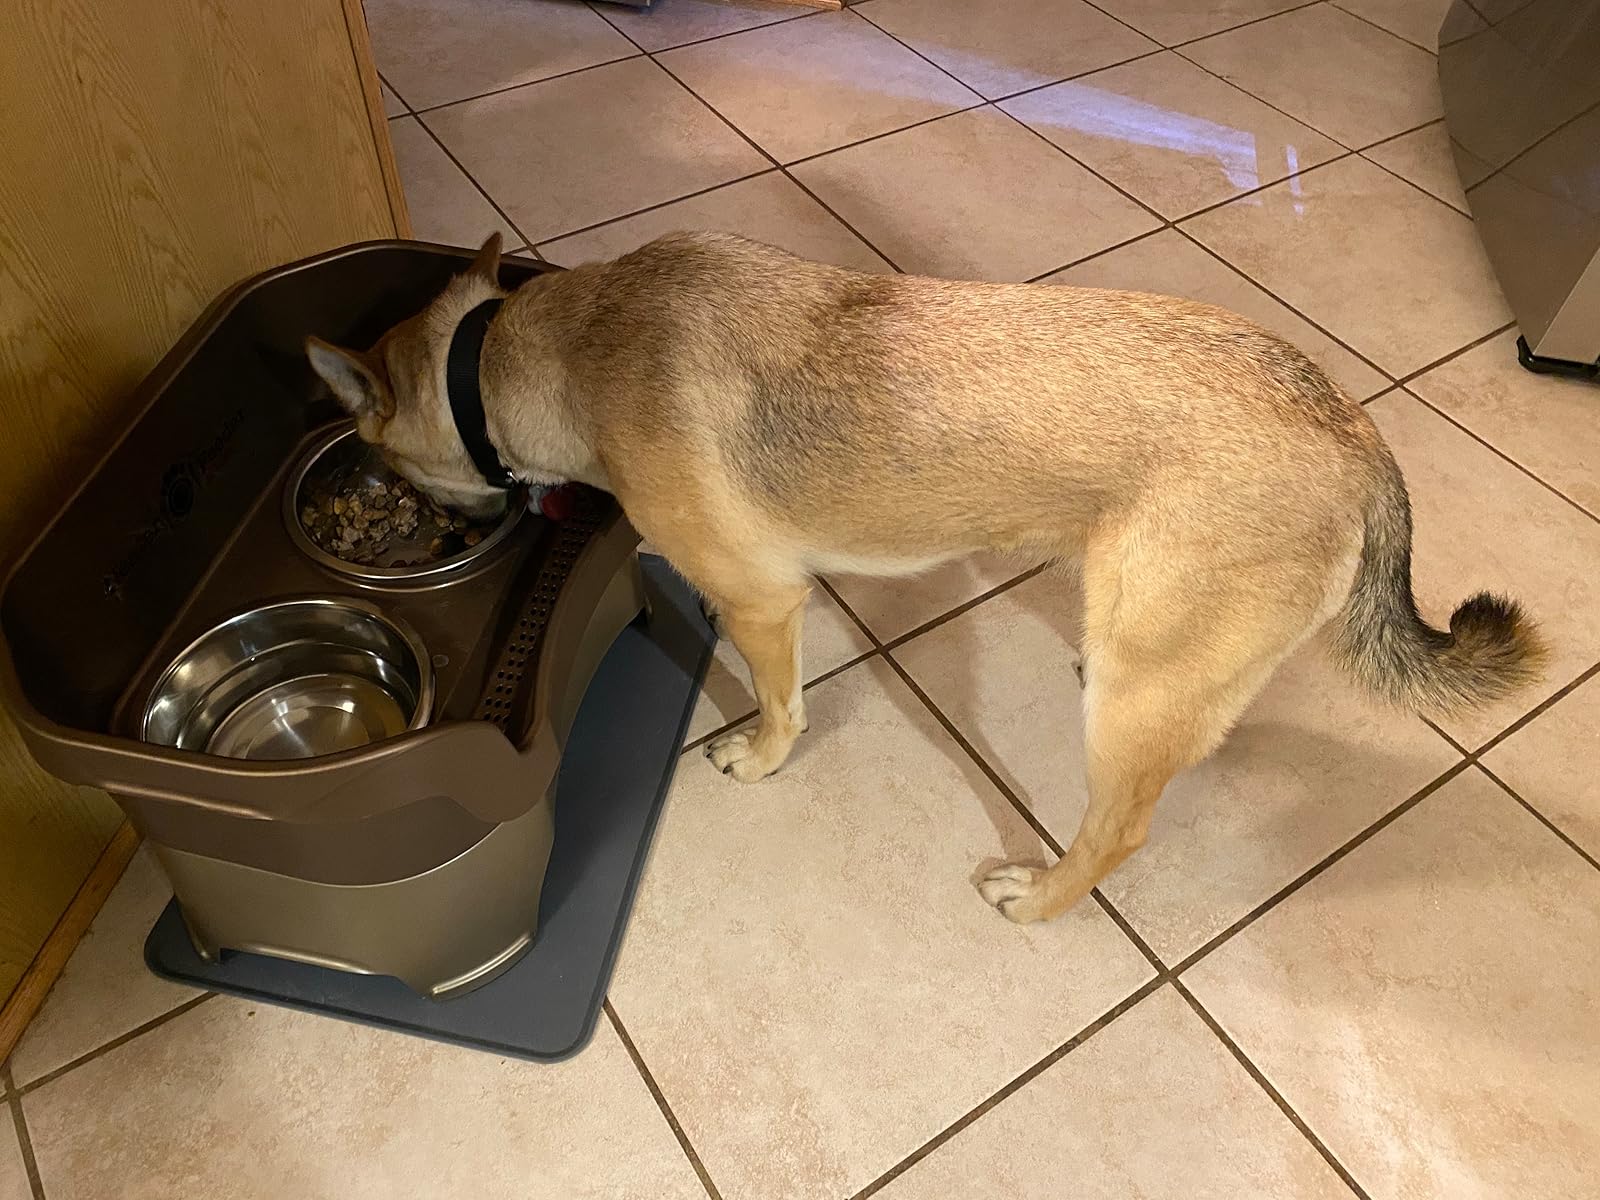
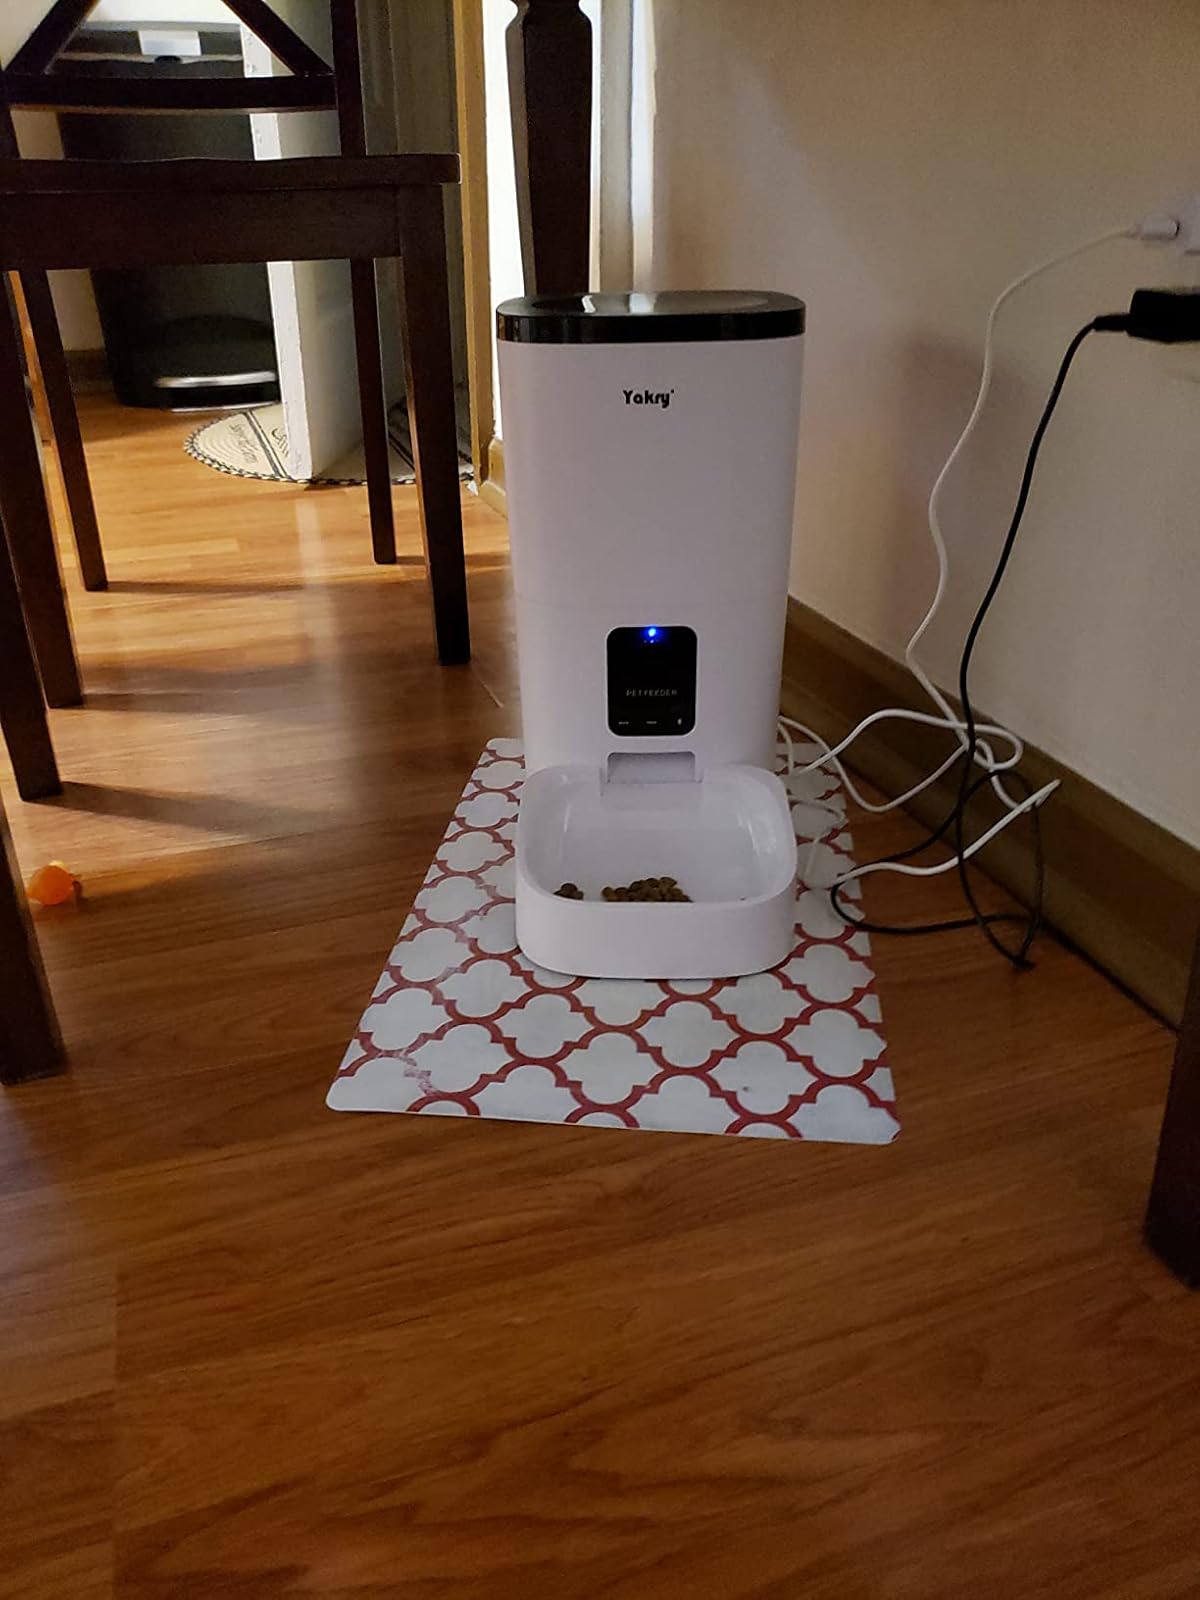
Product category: items_feeder
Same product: no